Satterfield Motor Company Building

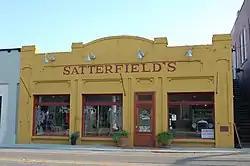
Building in 2014

Satterfield Motor Company Building is a single-story commercial building at 108 E. Main Street, New Roads, Louisiana. The building was built in 1918 and backs onto the False River. It was listed on the National Register of Historic Places in 1994.